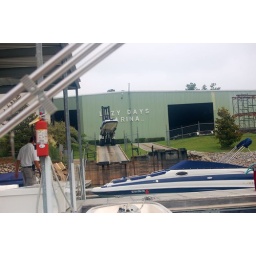
forklift putting boat in the lake